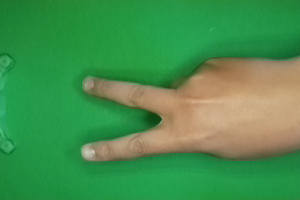
Label: scissors